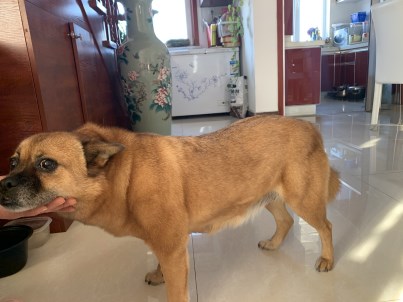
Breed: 3336-n000121-chinese_rural_dog